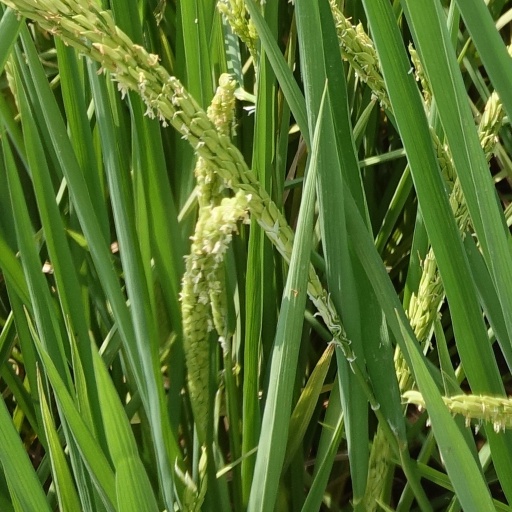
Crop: rice